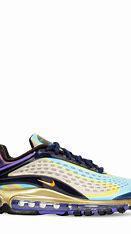
Brand: Nike
Model: Air Max Deluxe